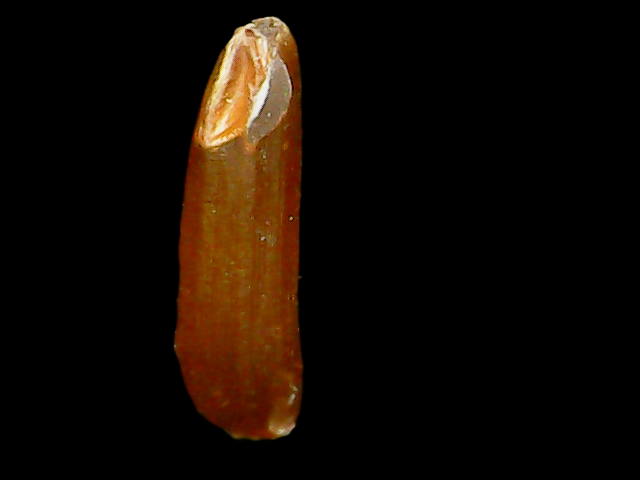
Rice variety: Binadhan20